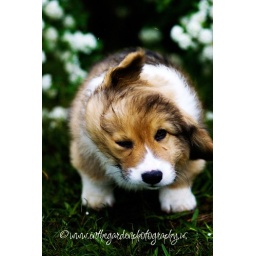
I had him sitting in front of the flowers for all of 3 seconds and this is what I got!